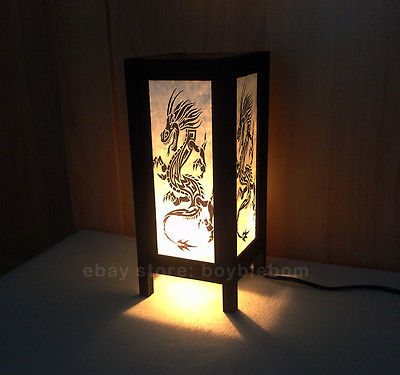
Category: lamp